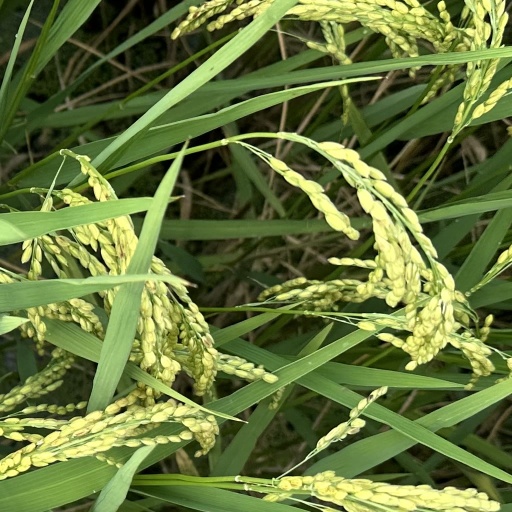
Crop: rice